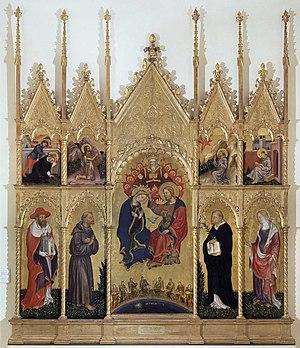
Reine du ciel est un titre donné à Marie, mère de Jésus, par les chrétiens principalement de l'Église catholique et l'Église orthodoxe, dans une certaine mesure, par l'anglicanisme et certaines Églises évangéliques luthériennes telles que l'Église de Suède. Le titre est une conséquence du premier concile d'Éphèse au Vᵉ siècle, dans lequel Marie fut proclamée Theotokos, titre traduit en latin par Mater Dei, en français Mère de Dieu.